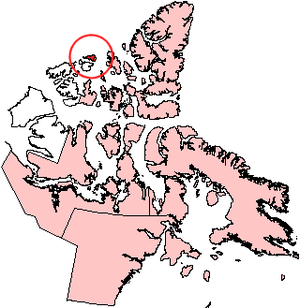
L'île Borden est une île inhabitée située dans l'archipel arctique canadien dans les îles de la Reine-Elisabeth dans le Nord du Canada. Elle a une superficie de 2 795 km² ; ce qui en fait la 172ᵉ plus grande île au monde et la 30ᵉ plus grande île au Canada. La majeure partie de l'île fait partie des Territoires du Nord-Ouest et son extrémité est fait partie du Nunavut. La frontière suit le 110ᵉ méridien ouest.